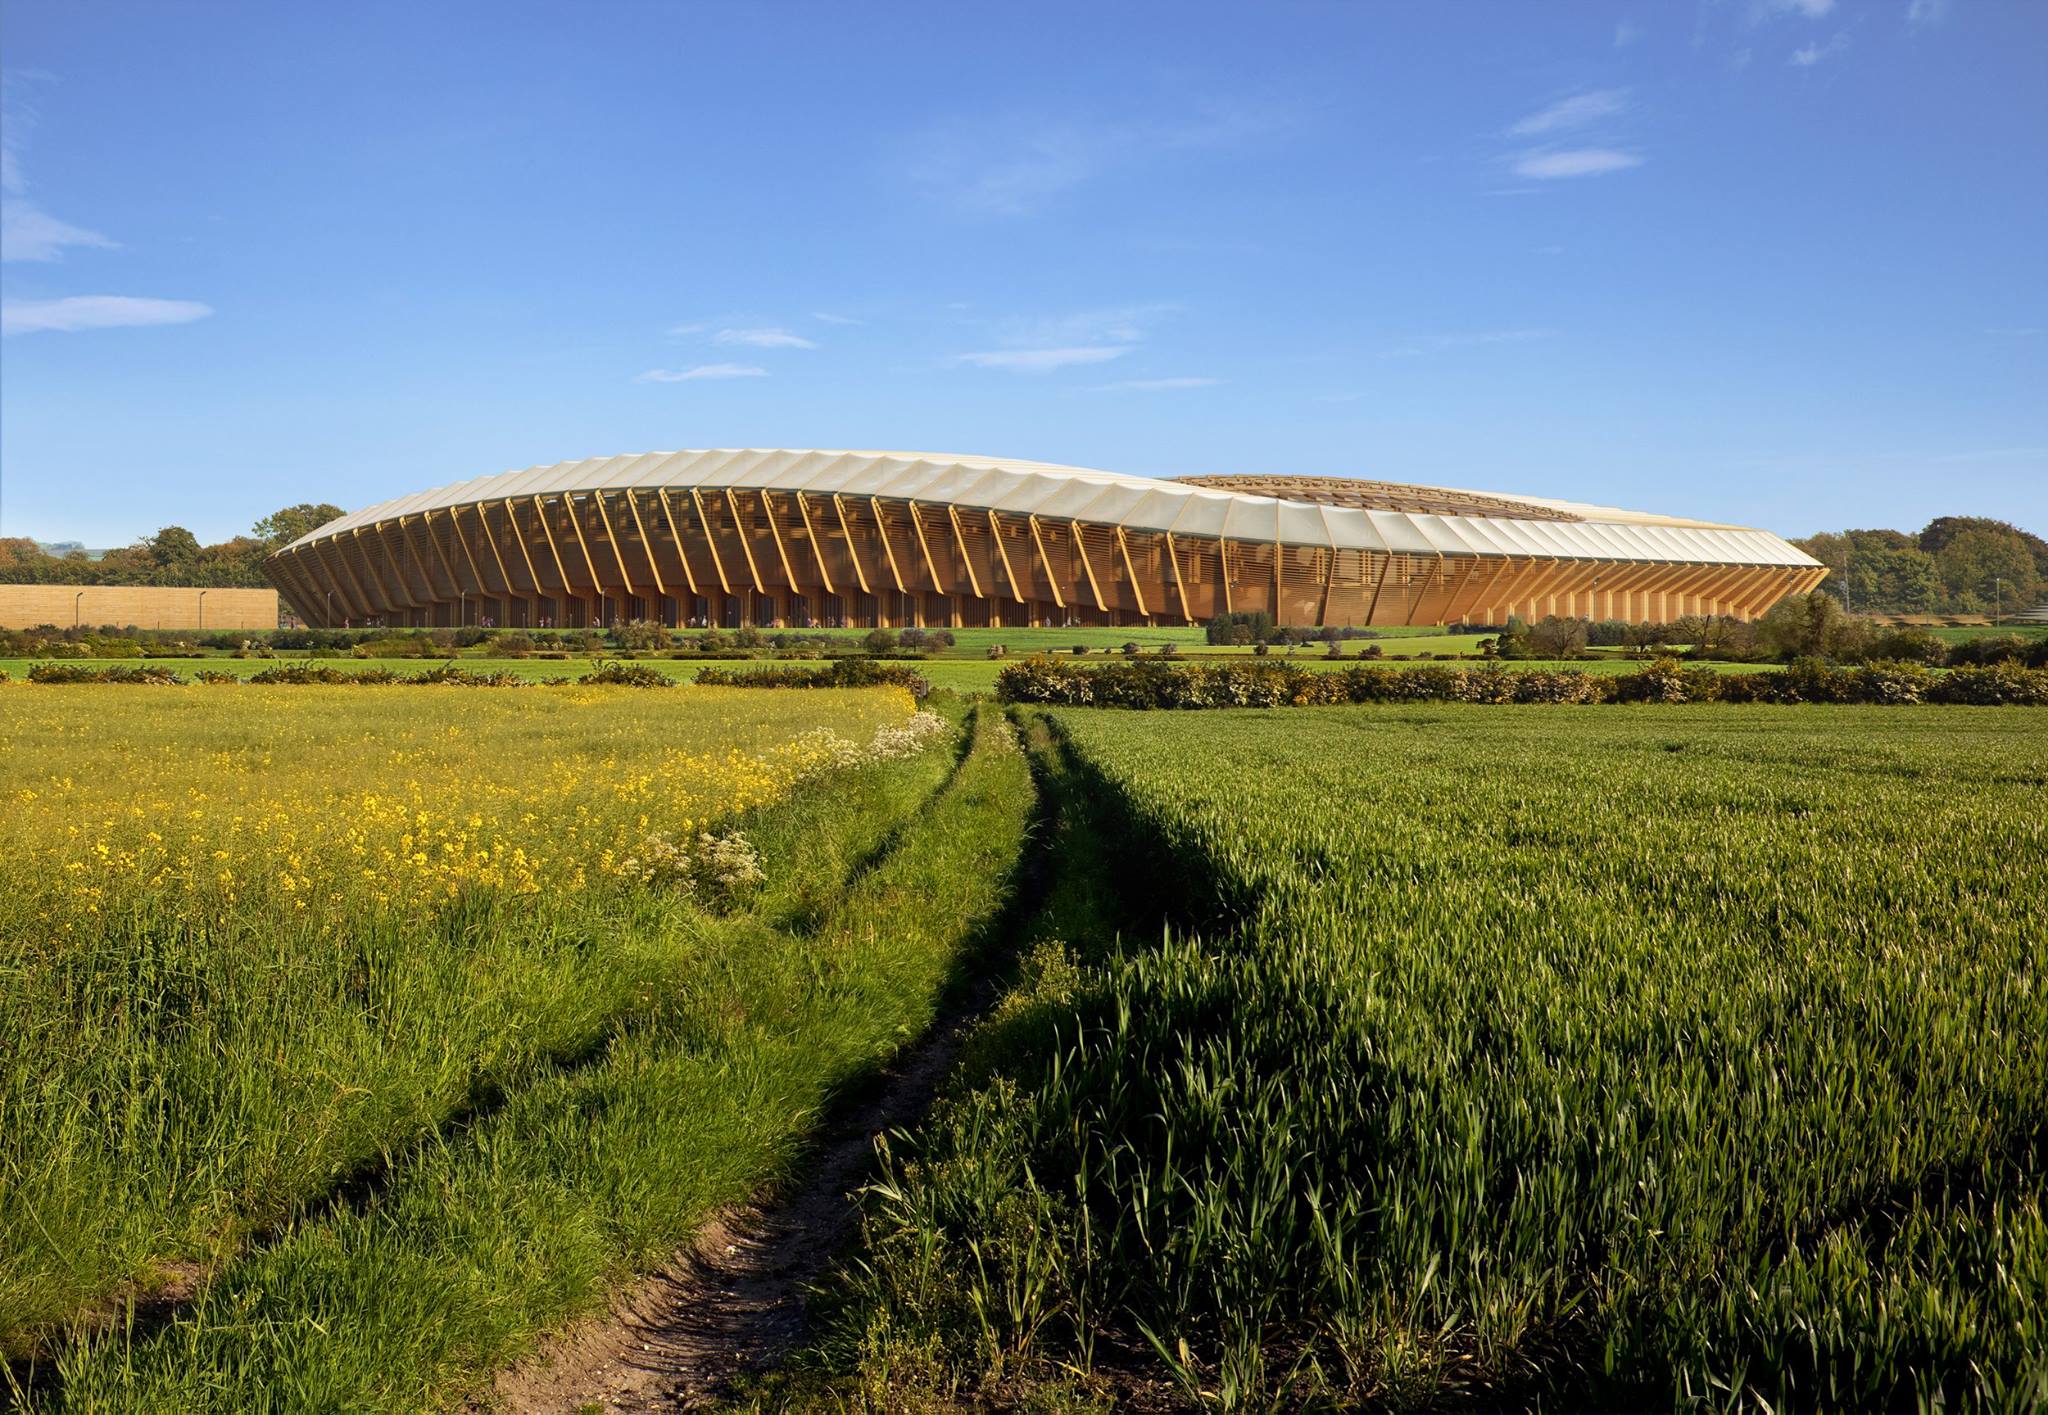
maitian, field, grassland, sky, natural landscape, farm, natural environment, grass, rural area, grass family, tree, architecture, plain, land lot, ecoregion, pasture, landscape, meadow, crop, plant, prairie, hill, agriculture, photography, plantation, cloud, soil, barn, house, building